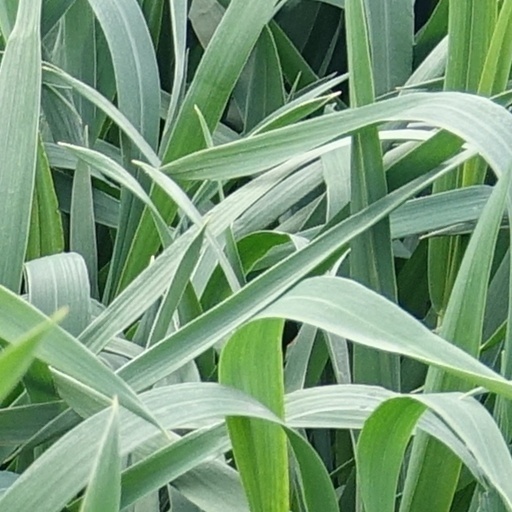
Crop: wheat